Semisulcospira kurodai

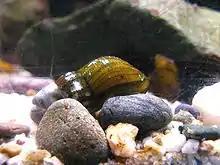
"Semisulcospira kurodai"

The maximum width of the shell of "Semisulcospira kurodai" is and in height in the laboratory. The maximum weight of the animal in the laboratory is .